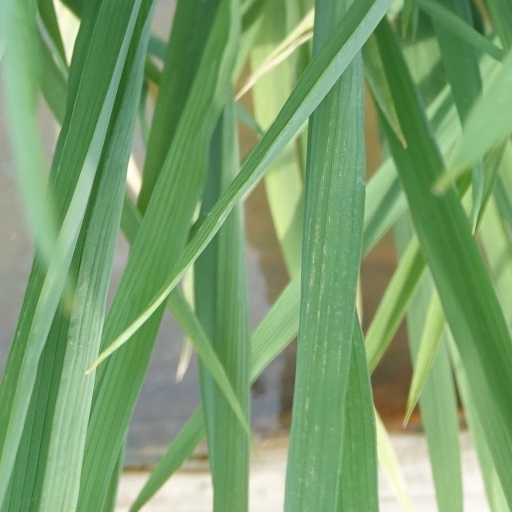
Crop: rice